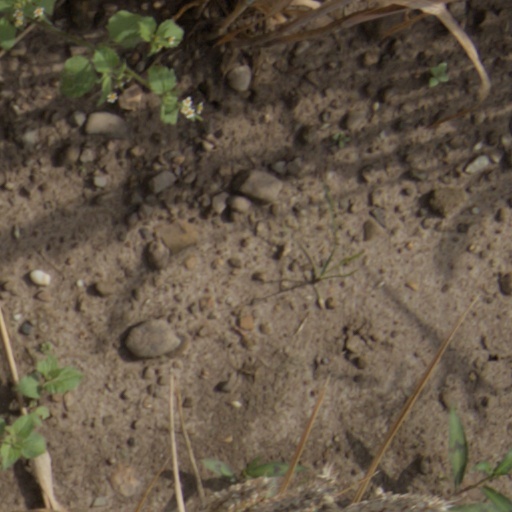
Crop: wheat